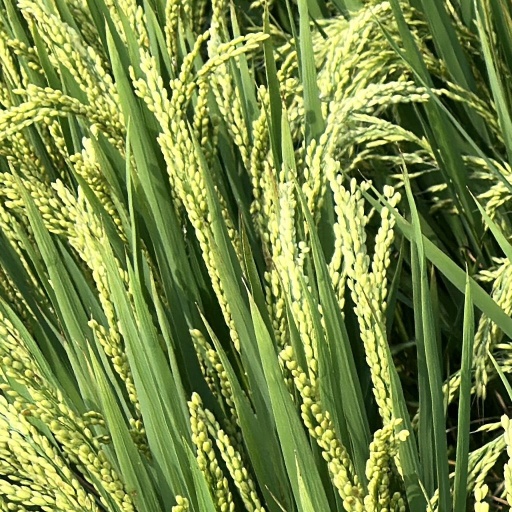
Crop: rice